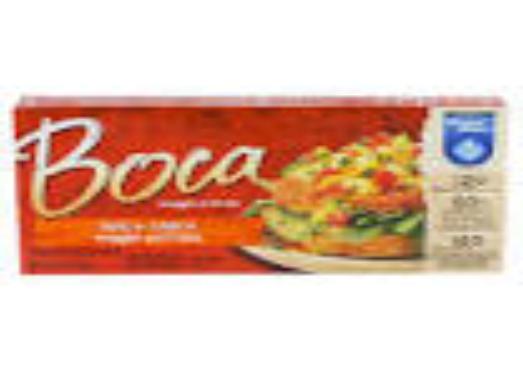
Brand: Boca Burger
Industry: Food